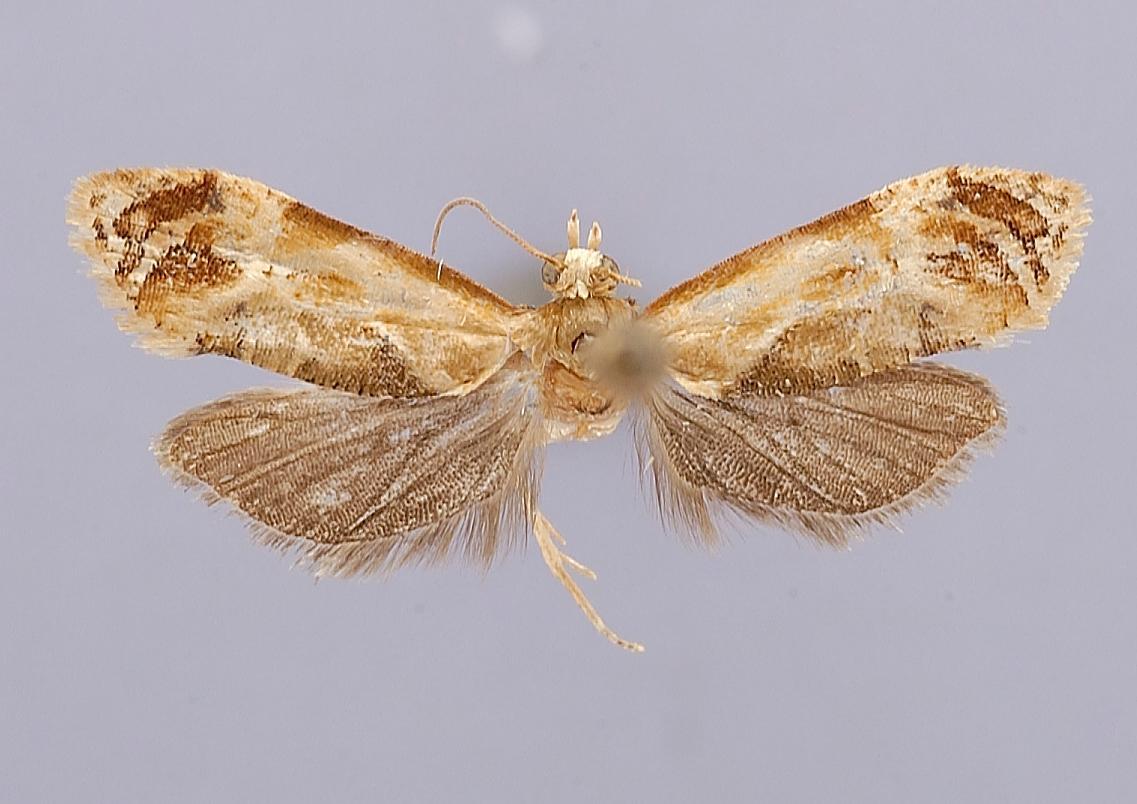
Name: Amallectis frangula
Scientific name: Amallectis frangula Clarke, 1968
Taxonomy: Animalia, Arthropoda, Insecta, Lepidoptera, Tortricidae
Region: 1100
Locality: Aragua, Rancho Grande, 1100 m, Aragua, Venezuela
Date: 16 Oct 1966 to 23 Oct 1966